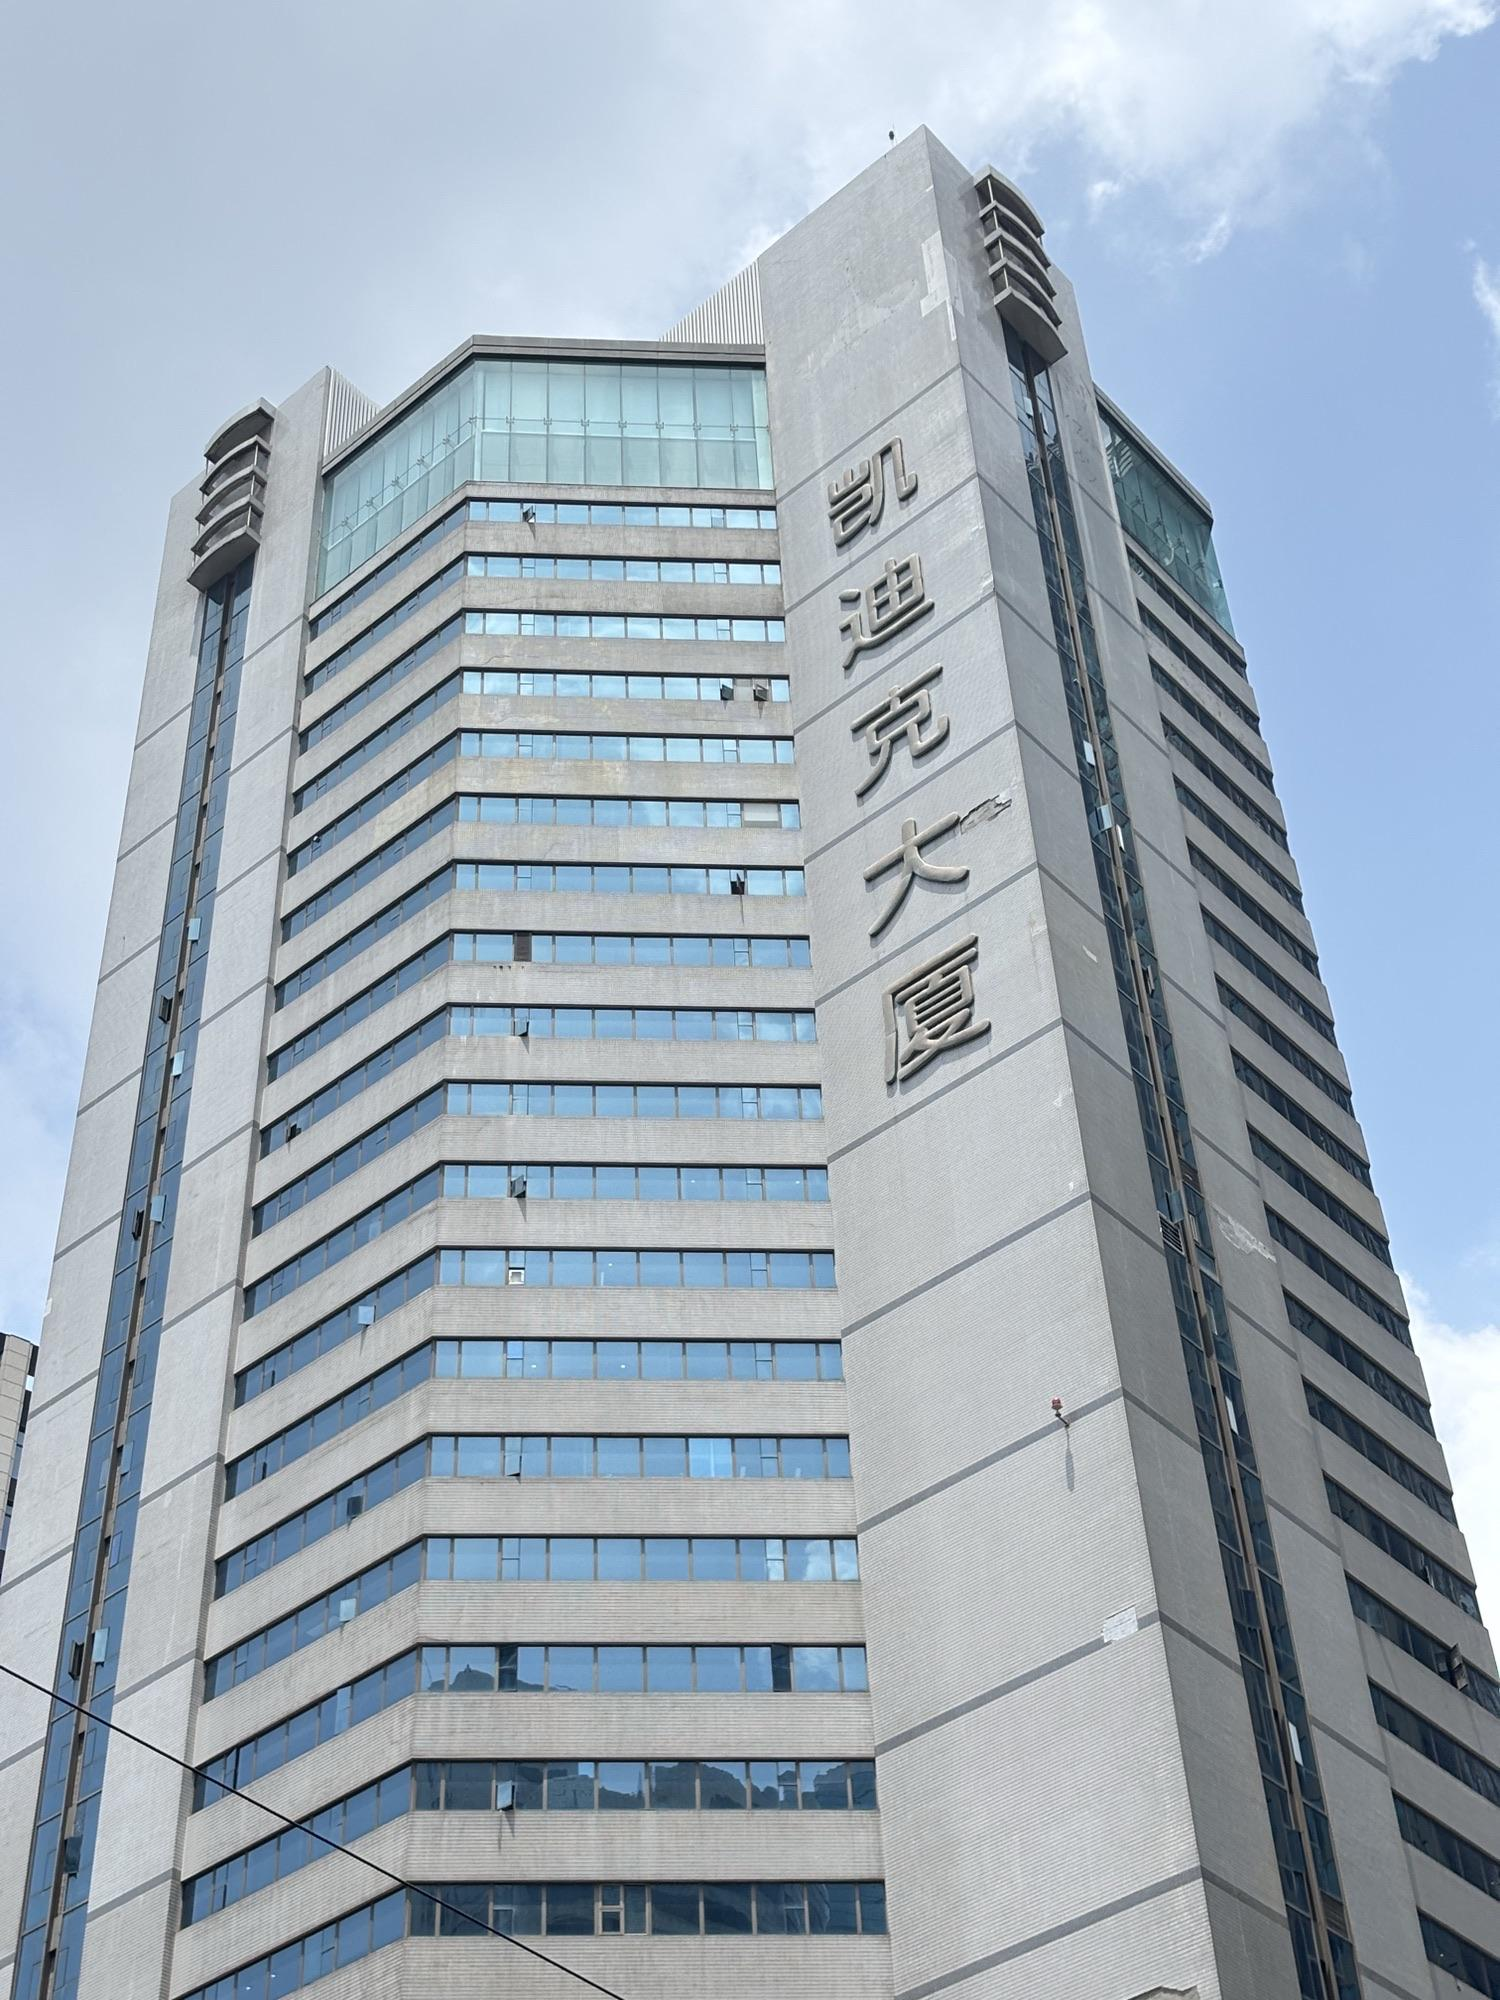
地标名称：凯迪克大厦
所在城市：上海市·静安区